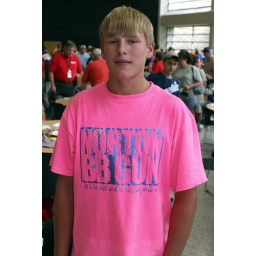
Norton BB gun team participant got 100 - perfect score - in standing at the barter bar